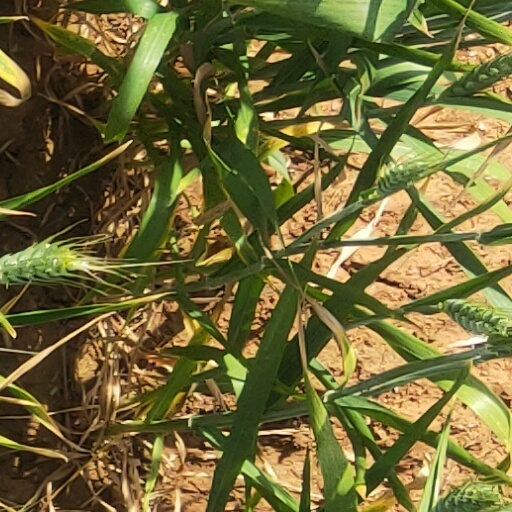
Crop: wheat